Tel Yarmuth

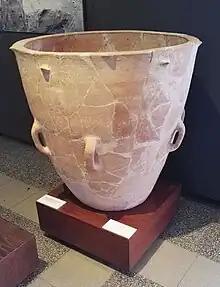
Early Bronze Age vessel found at Tel Yarmuth

The EB II and III monumental construction includes the large "White Building", a plastered masonry broad-room temple with a side altar. In this period two large palaces were built with one, Palace B1, measuring 1750 square meters and the other, Palace B2, measuring 6000 square meters. At its peak the city had massive sophisticated fortifications and a large main city gate (Area E). The first city wall (Wall A) was made of stone, was 6 meters deep and is preserved to 4 meters in height. A larger wall (Wall B) was later added outside of that built of cyclopean construction. The fortifications were subsequently improved even further. A number of EB III flint Canaanite blades, believed to be used as sickle inserts or in threshing, were found.